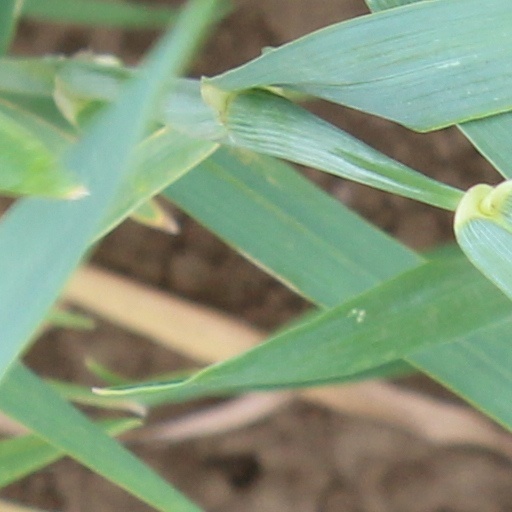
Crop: wheat